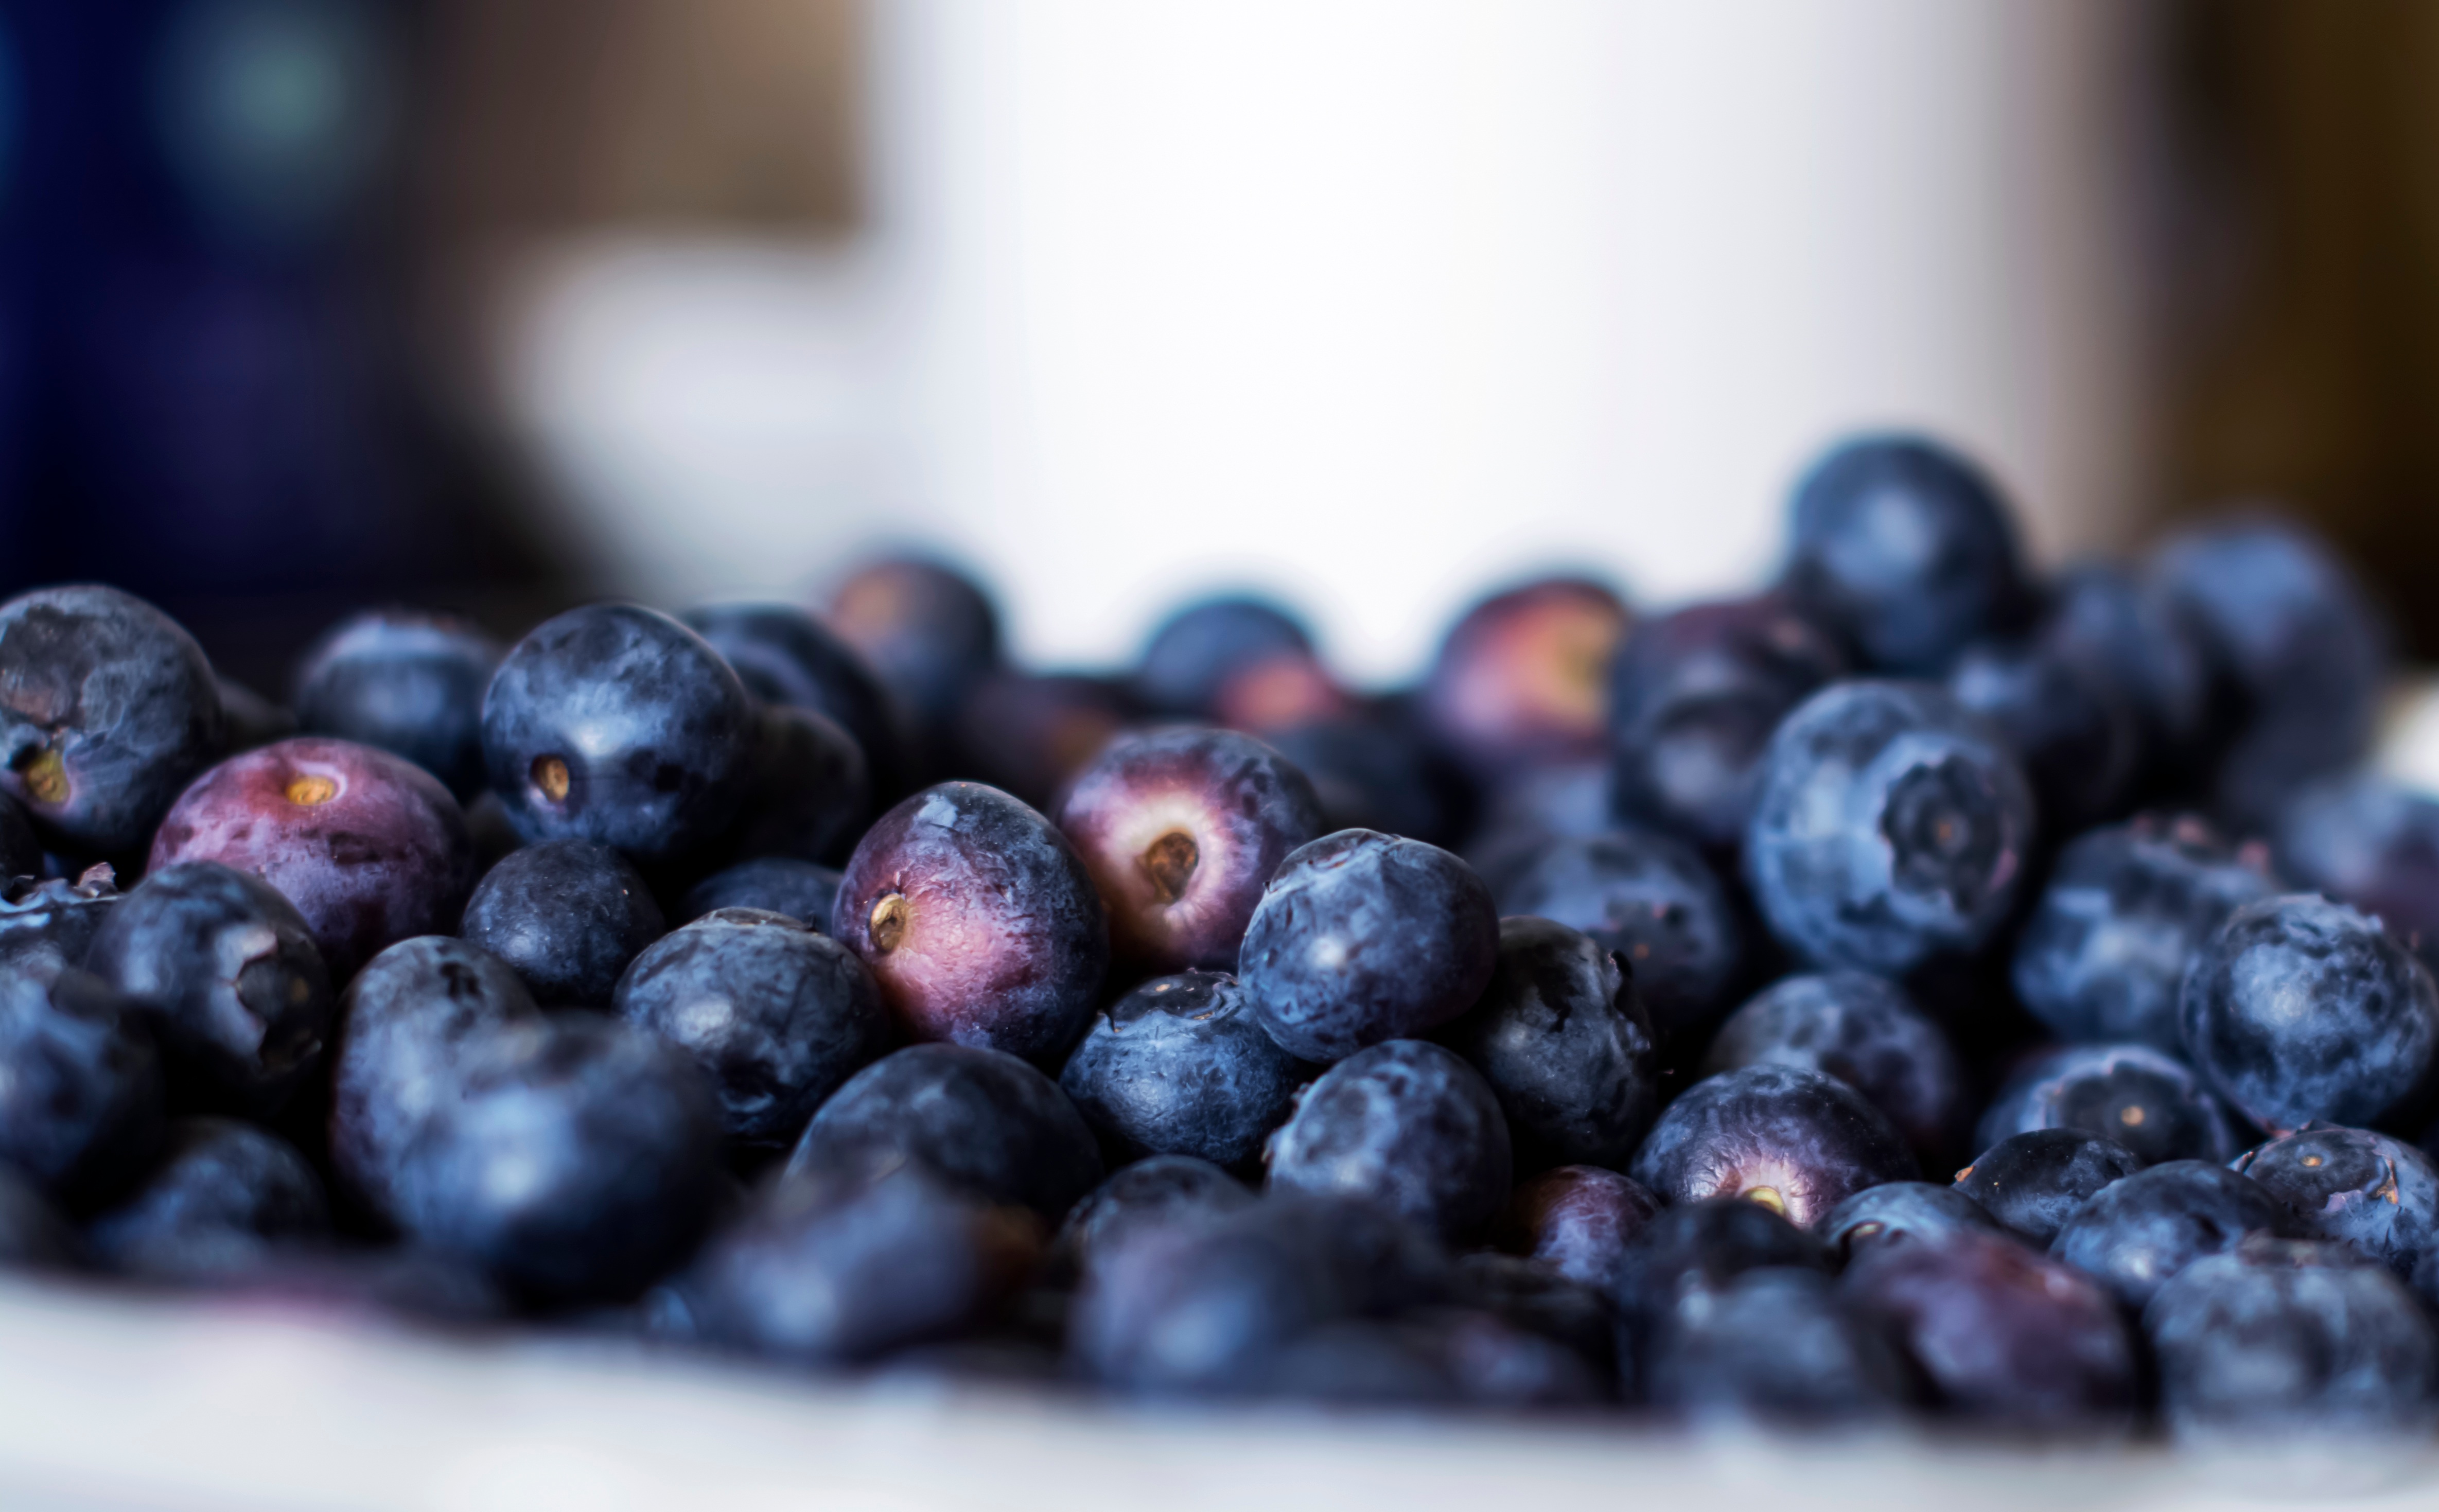
plant, fruit, berry, food, produce, blueberry, blackberry, flowering plant, bilberry, land plant, frutti di bosco, zante currant